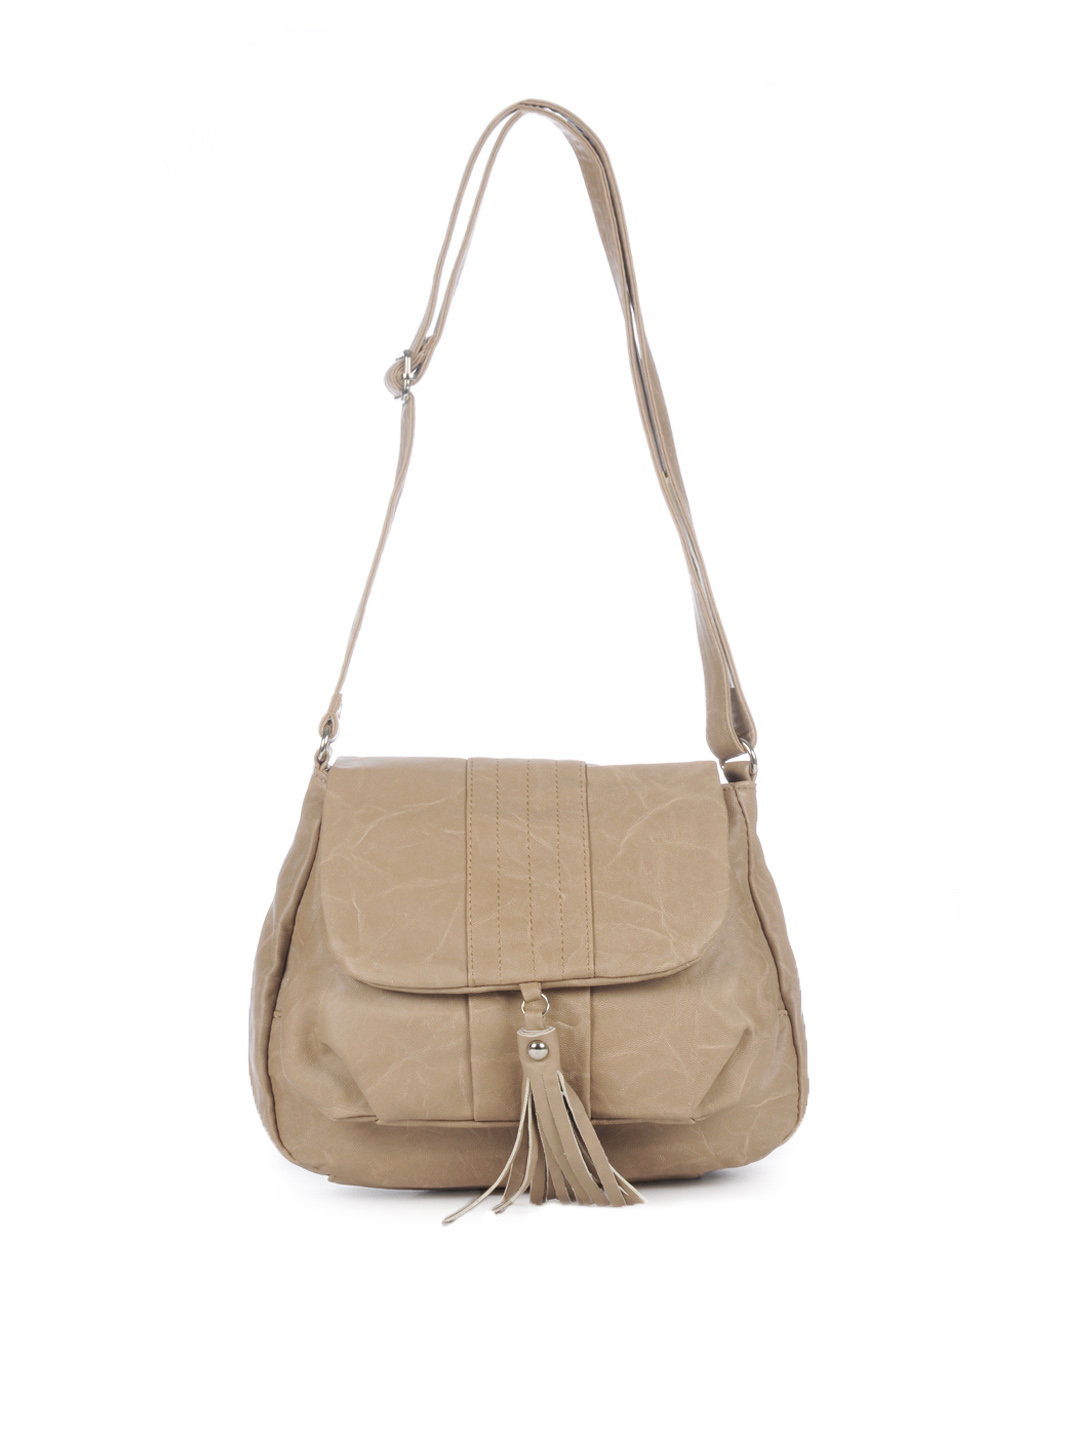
Kiara Women Brown Handbag
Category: Accessories / Bags / Handbags
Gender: Women
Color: Brown
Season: Summer 2012
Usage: Casual